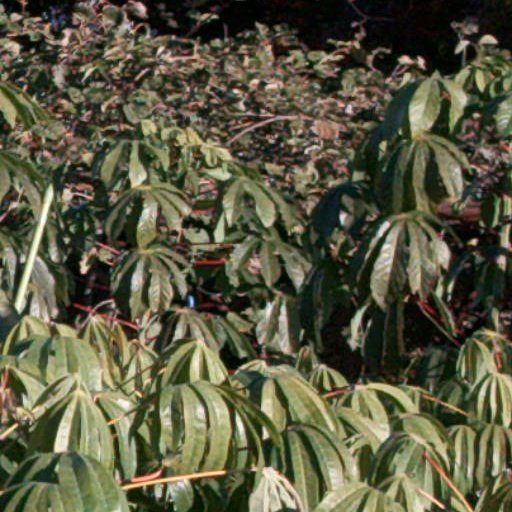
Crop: cassava